Already Tomorrow in Hong Kong

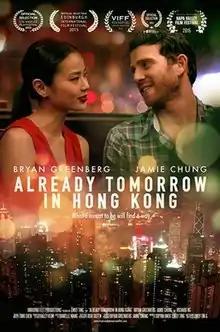
Theatrical release poster

Already Tomorrow in Hong Kong is a 2015 romance film written and directed by Emily Ting and starring real-life couple Jamie Chung and Bryan Greenberg. The film premiered at the 2015 Los Angeles Film Festival received a limited theatrical and VOD release in February 2016.